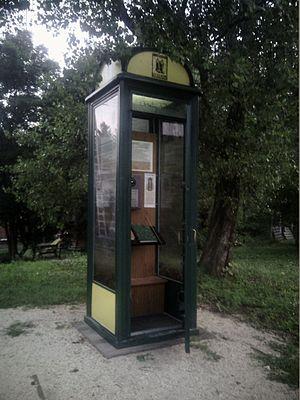
Remeteszőlős est un village et une commune du comitat de Pest en Hongrie.